Lyngen Municipality

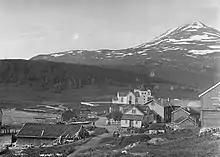
Lyngseidet as it looked around 1890

The Lyngen Church was built at Karnes in 1731, and was moved to its present location at Lyngseidet in 1740. In 1775, the church was rebuilt in its current cruciform shape, with the material from the old church used for a boathouse in Oldervik. Finally in 1840–1845, the church was renovated with a new tower, galleries, windows and panelling.